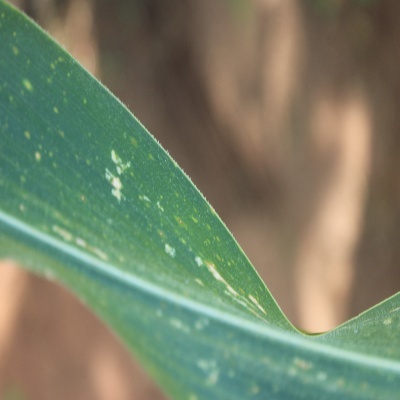
Label: Corn_(Maize)___Leaf_Spot